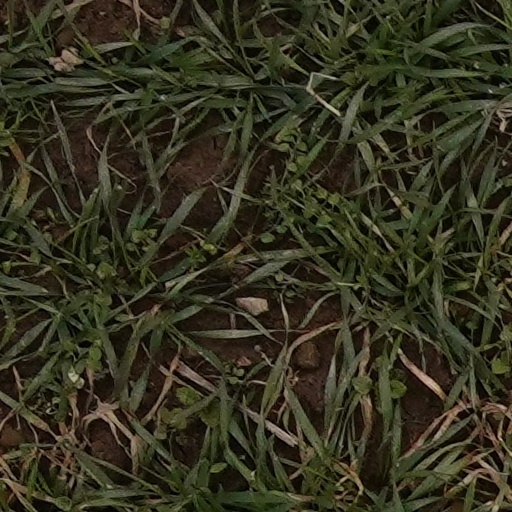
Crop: wheat